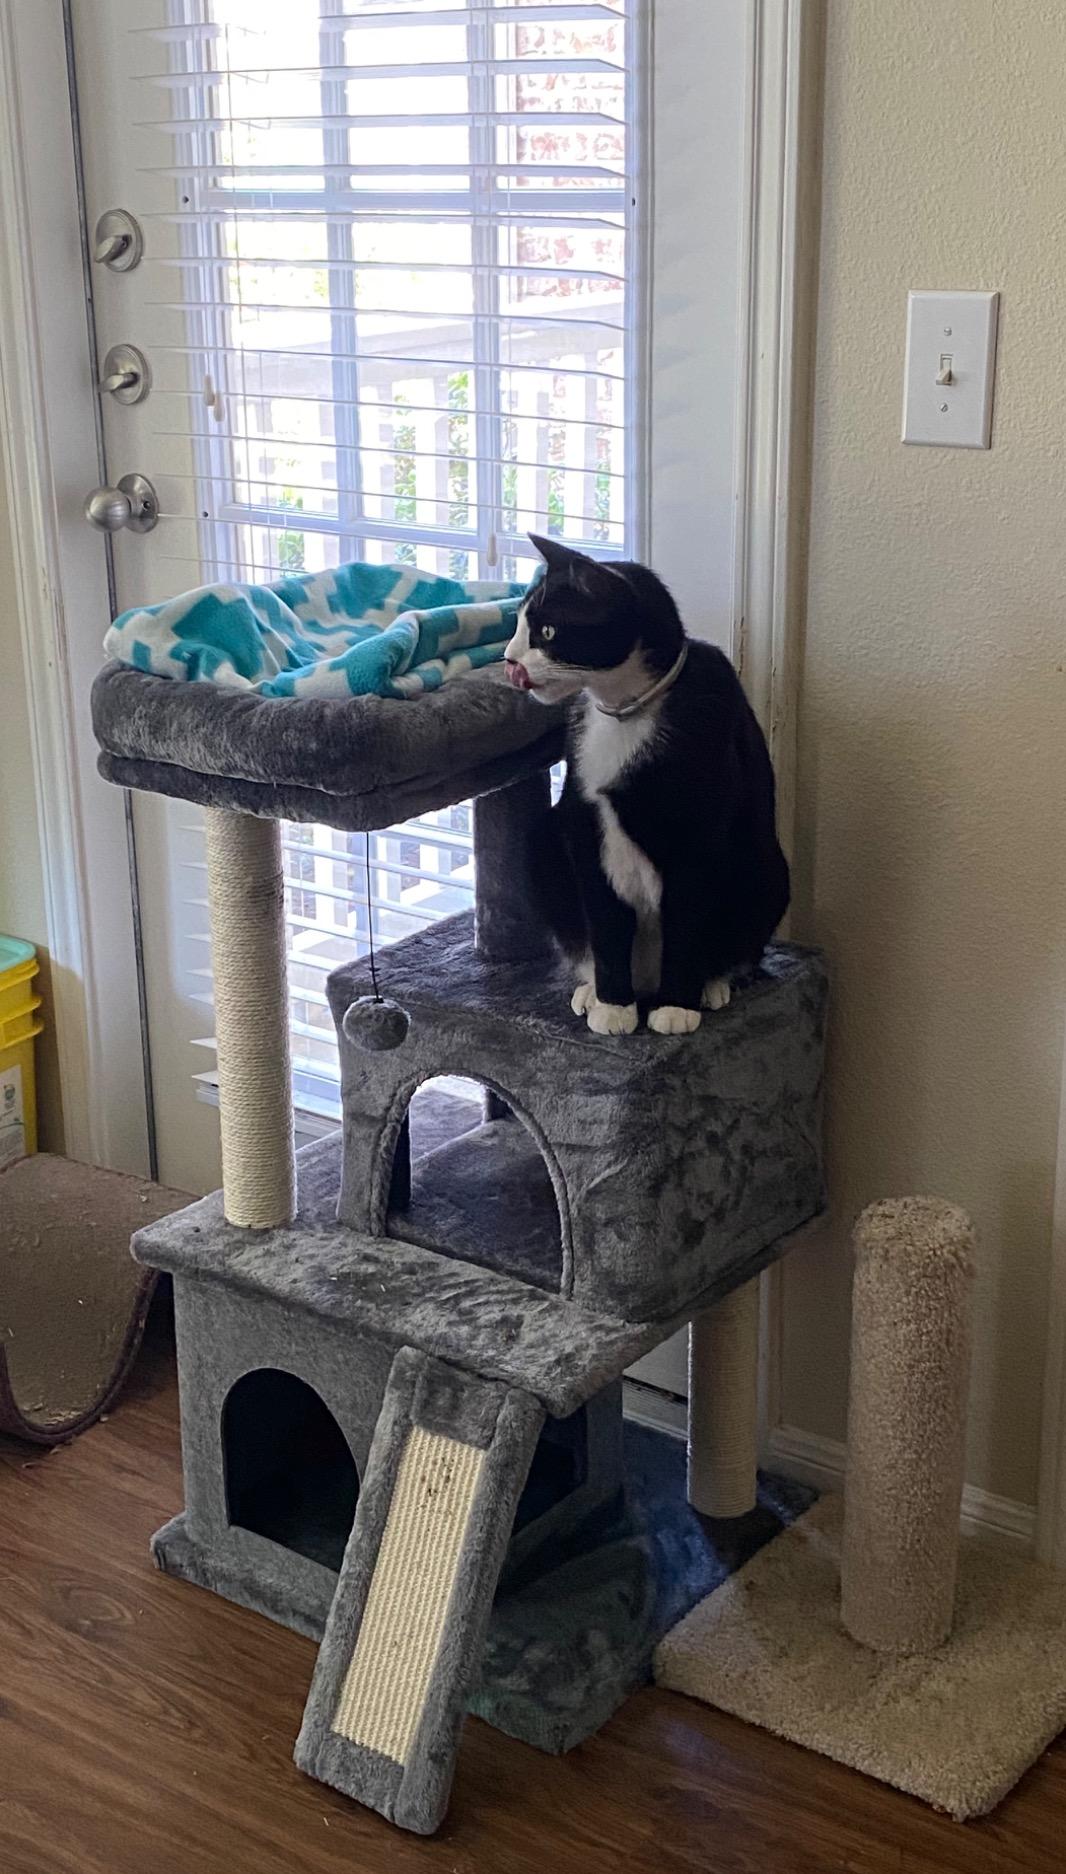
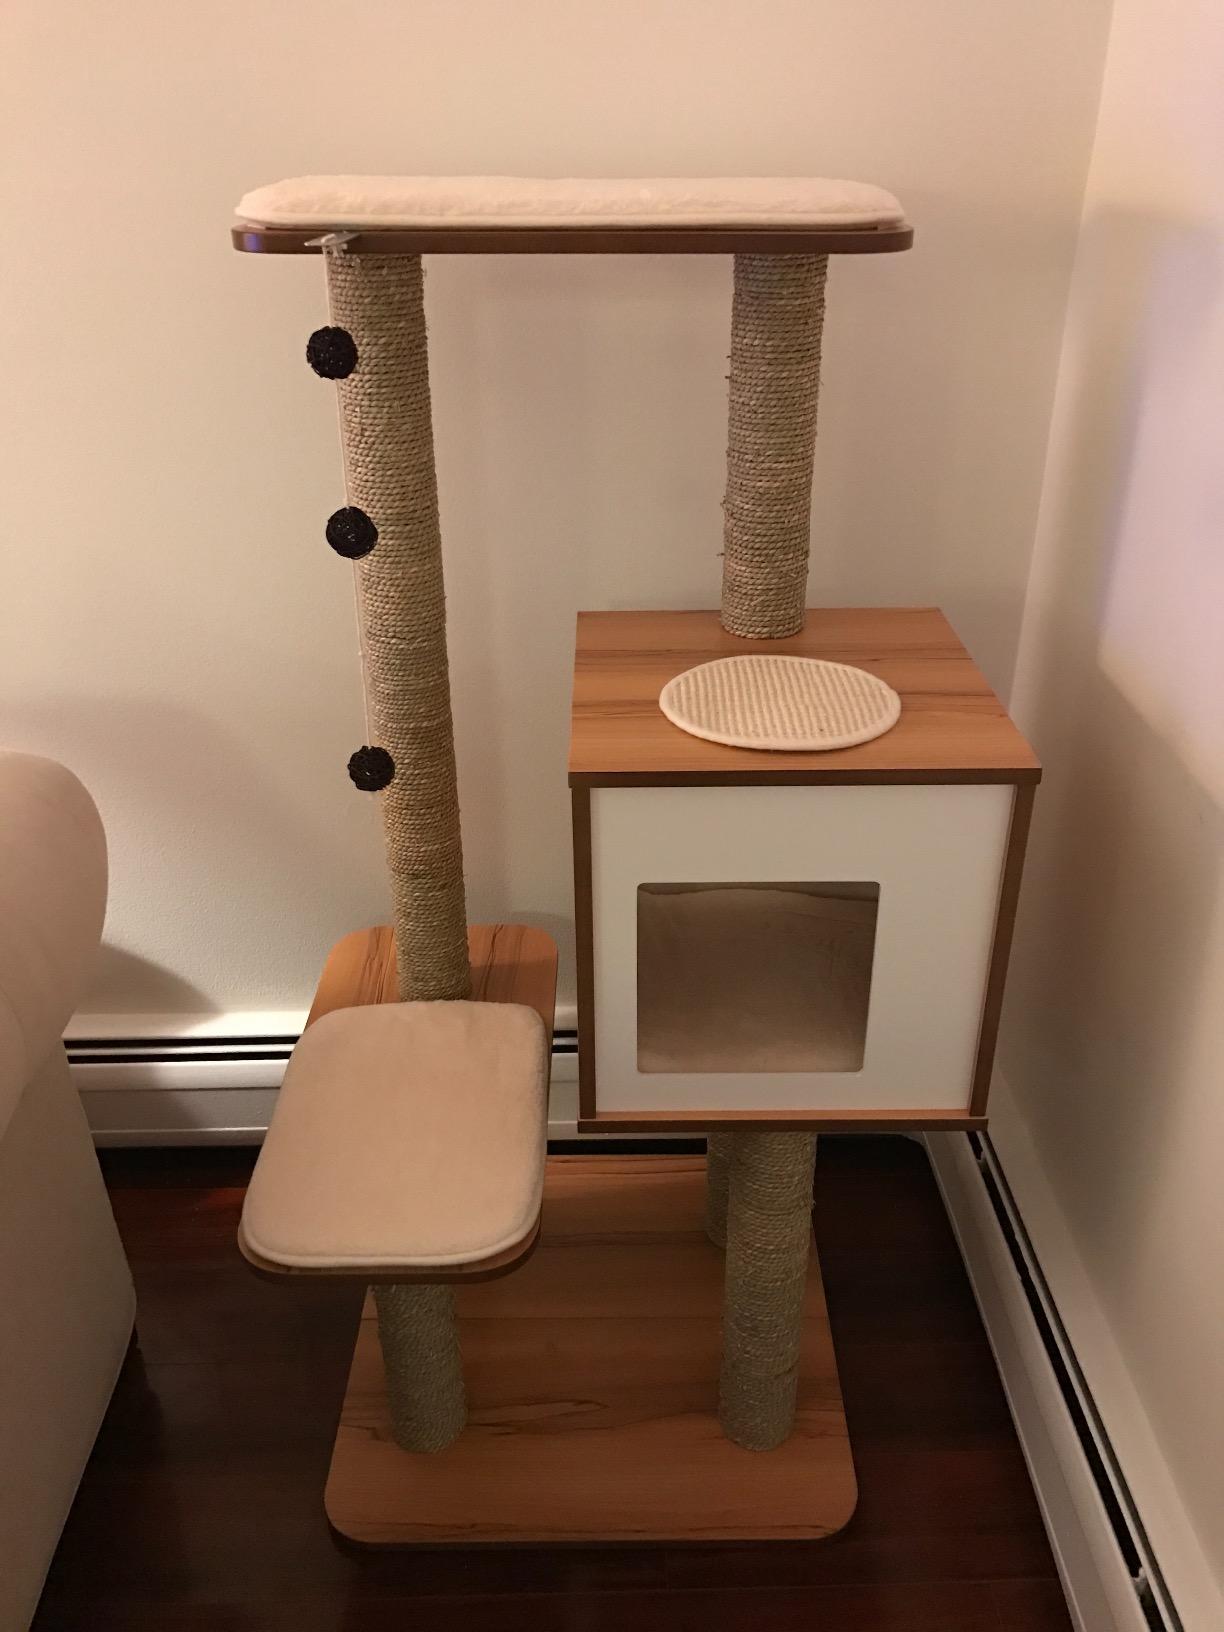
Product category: items_cat tree
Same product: no